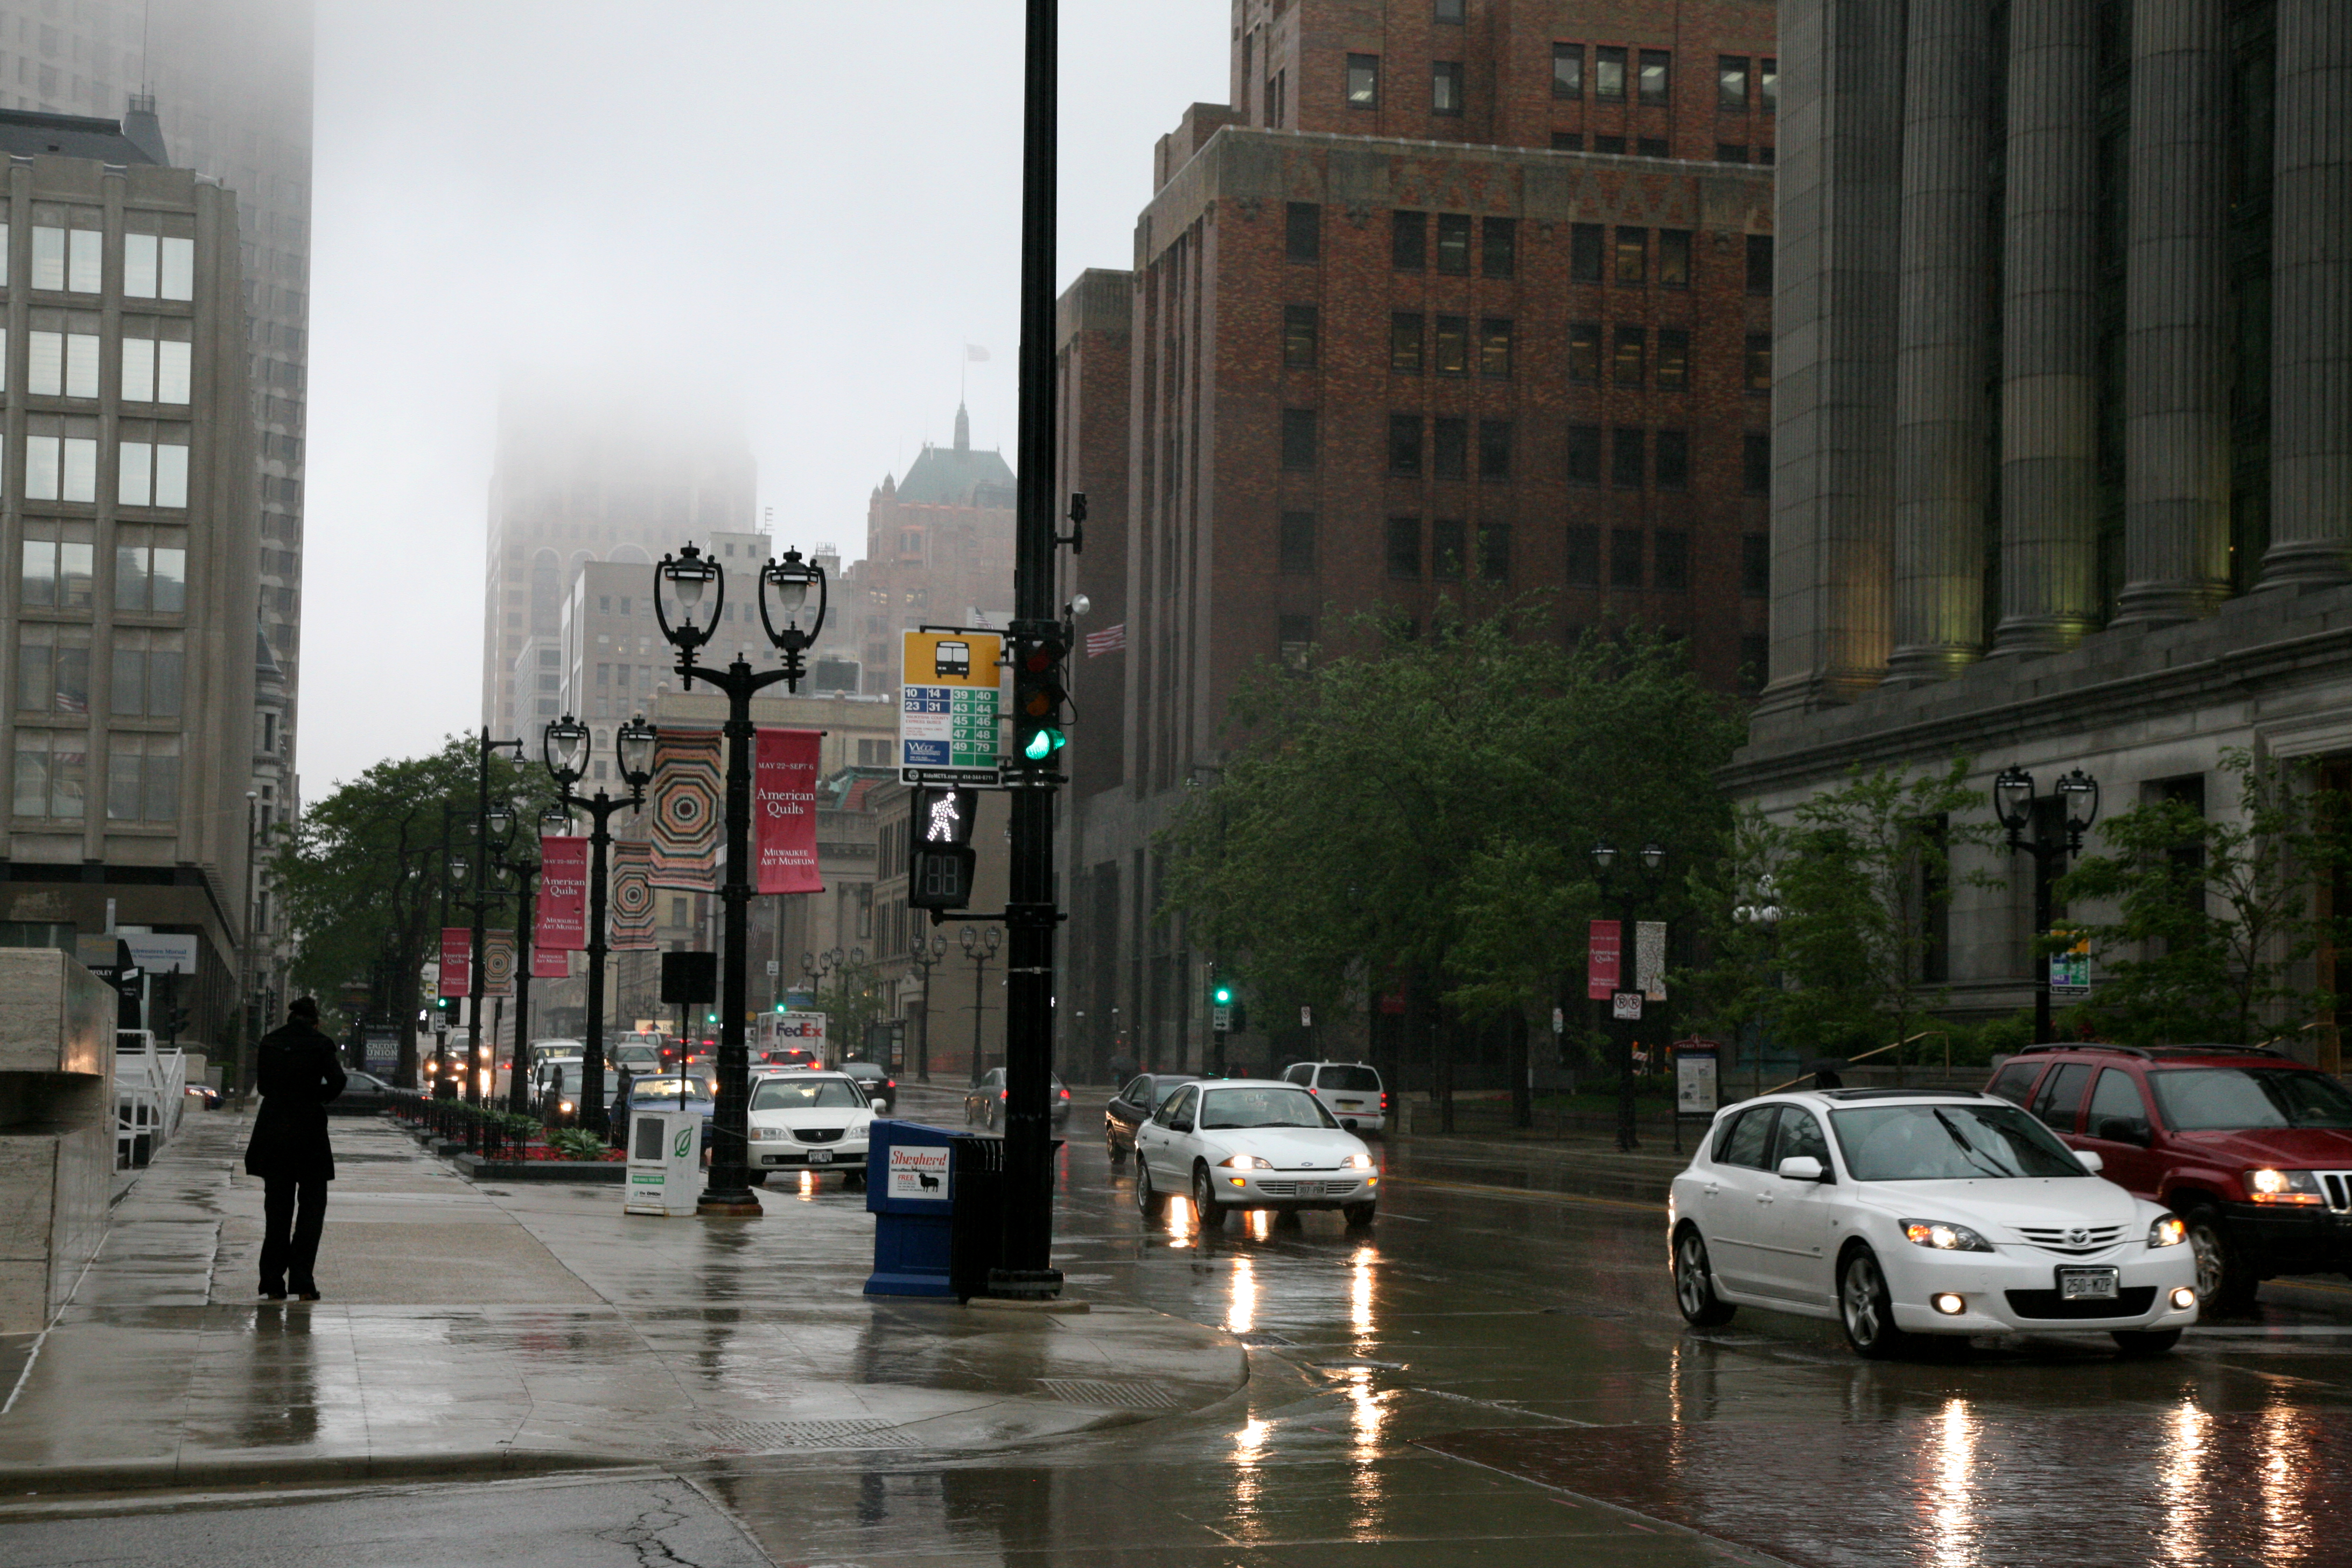
pedestrian, road, traffic, street, rain, city, skyscraper, cityscape, downtown, weather, lane, lighting, public transport, infrastructure, pluie, metropolis, wisconsin, milwaukee, neighbourhood, urban area, human settlement, metropolitan area